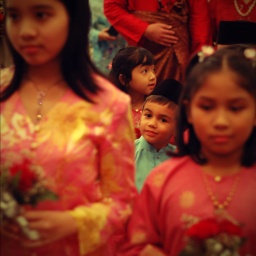
At my cousin's wedding reception. My nephew, Alex in green was distinct among the flower girls in pink.